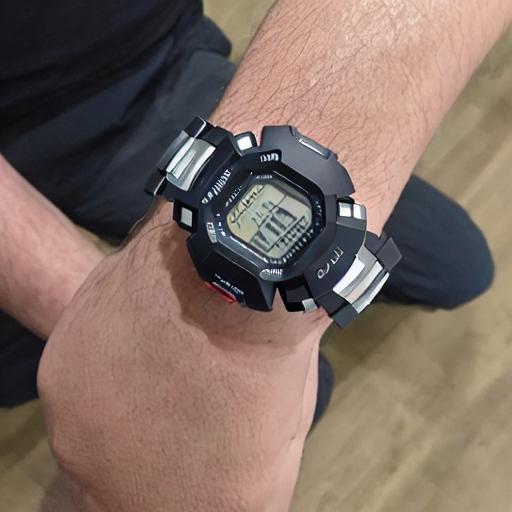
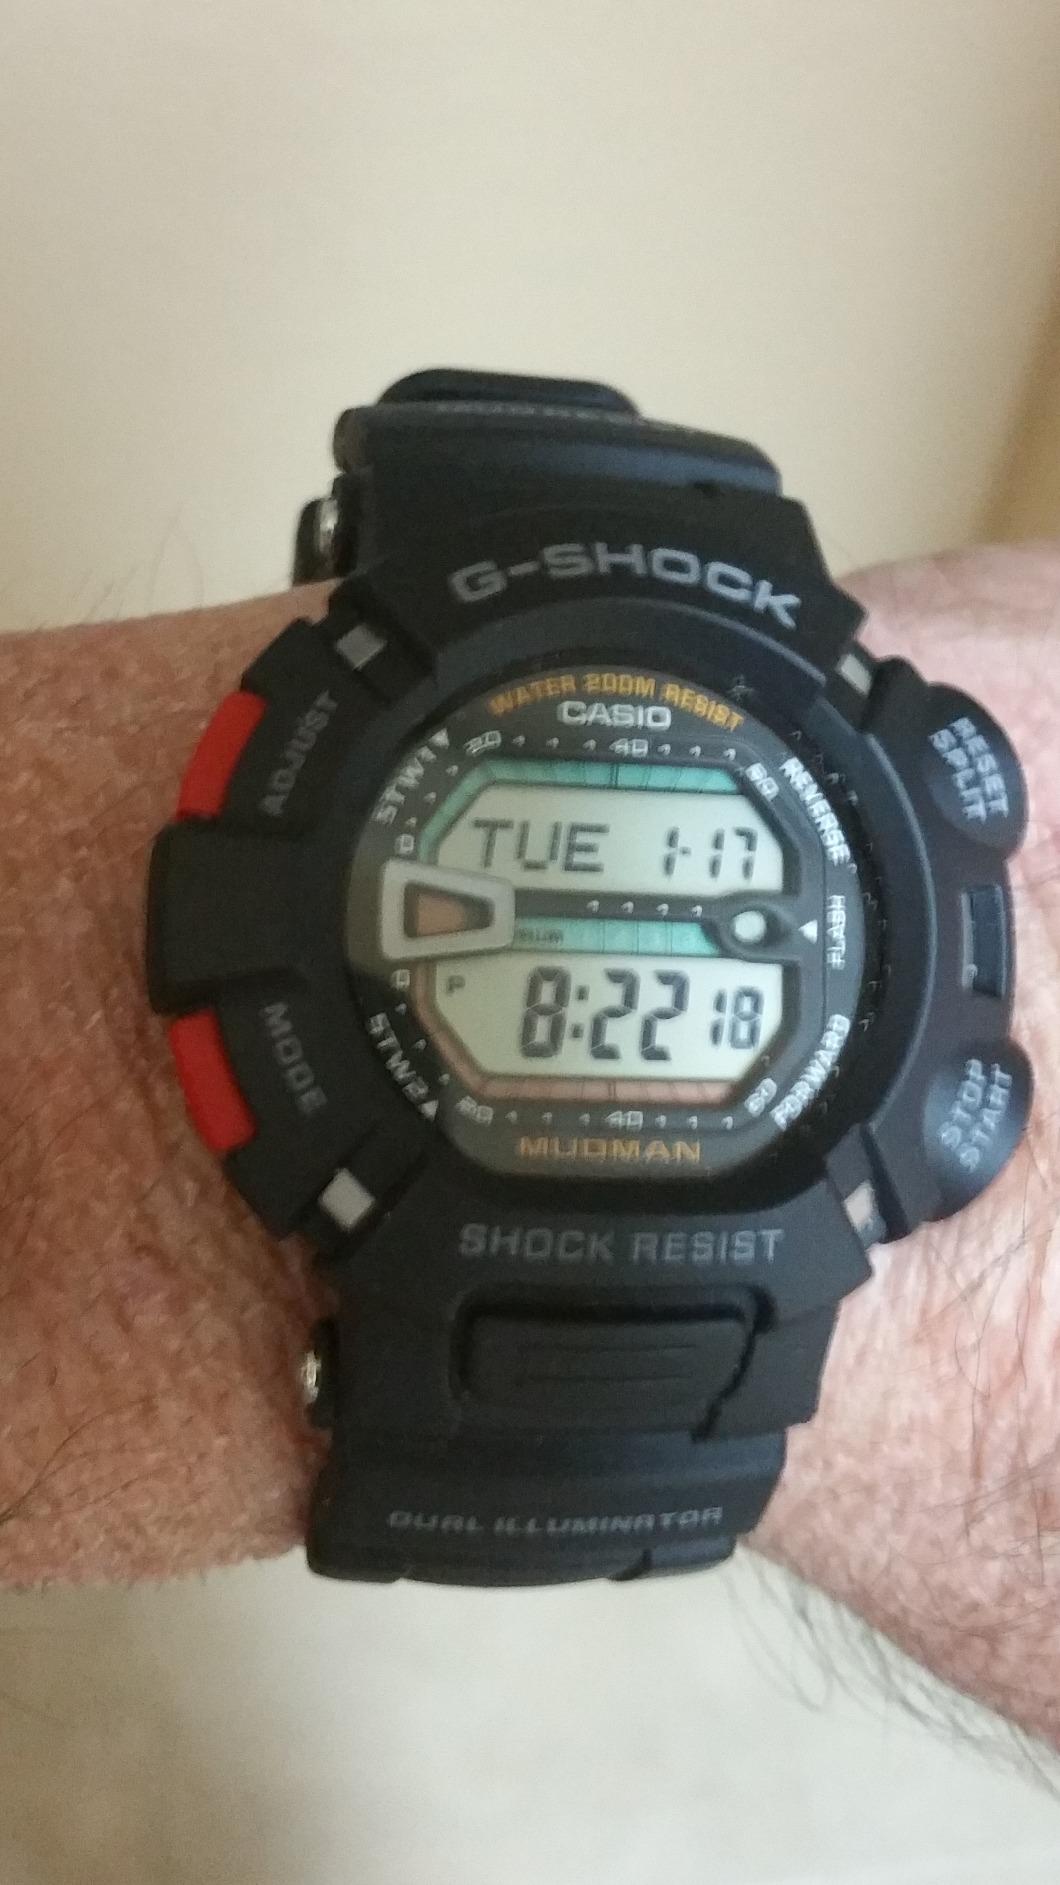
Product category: accessories_watch
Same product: no